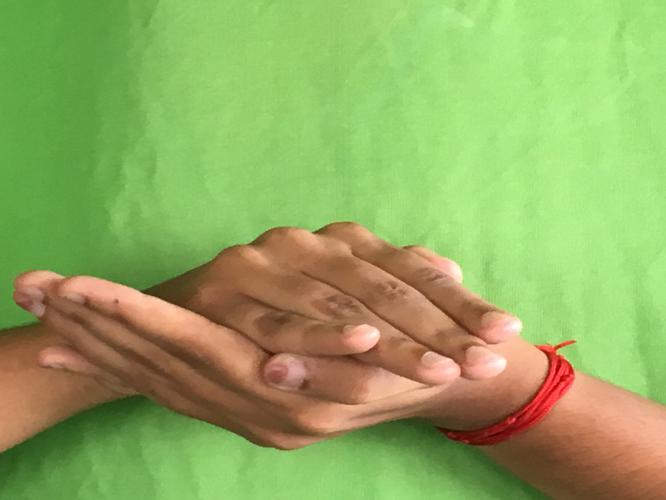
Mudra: Samputa
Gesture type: double_hand